Eugene Mallove

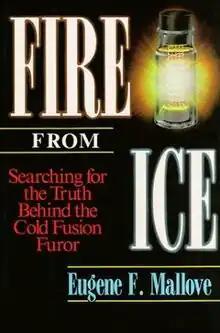
The cover of Mallove's "Fire from Ice: Searching for the Truth Behind the Cold Fusion Furor" (1999)

Eugene Franklin Mallove (June 9, 1947 – May 14, 2004) was an American scientist, science writer, editor, and publisher of "Infinite Energy" magazine, and founder of the nonprofit organization New Energy Foundation. He was a proponent of cold fusion, and a supporter of its research and related exploratory alternative energy topics, several of which are sometimes characterised as "fringe science".